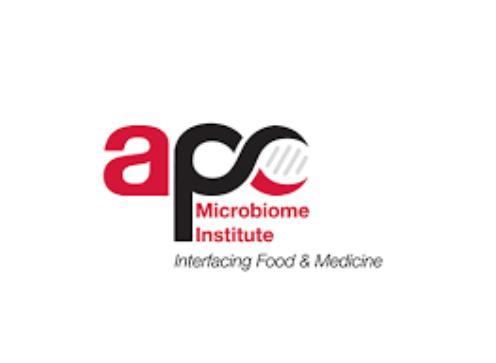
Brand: A.P.C
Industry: Clothes